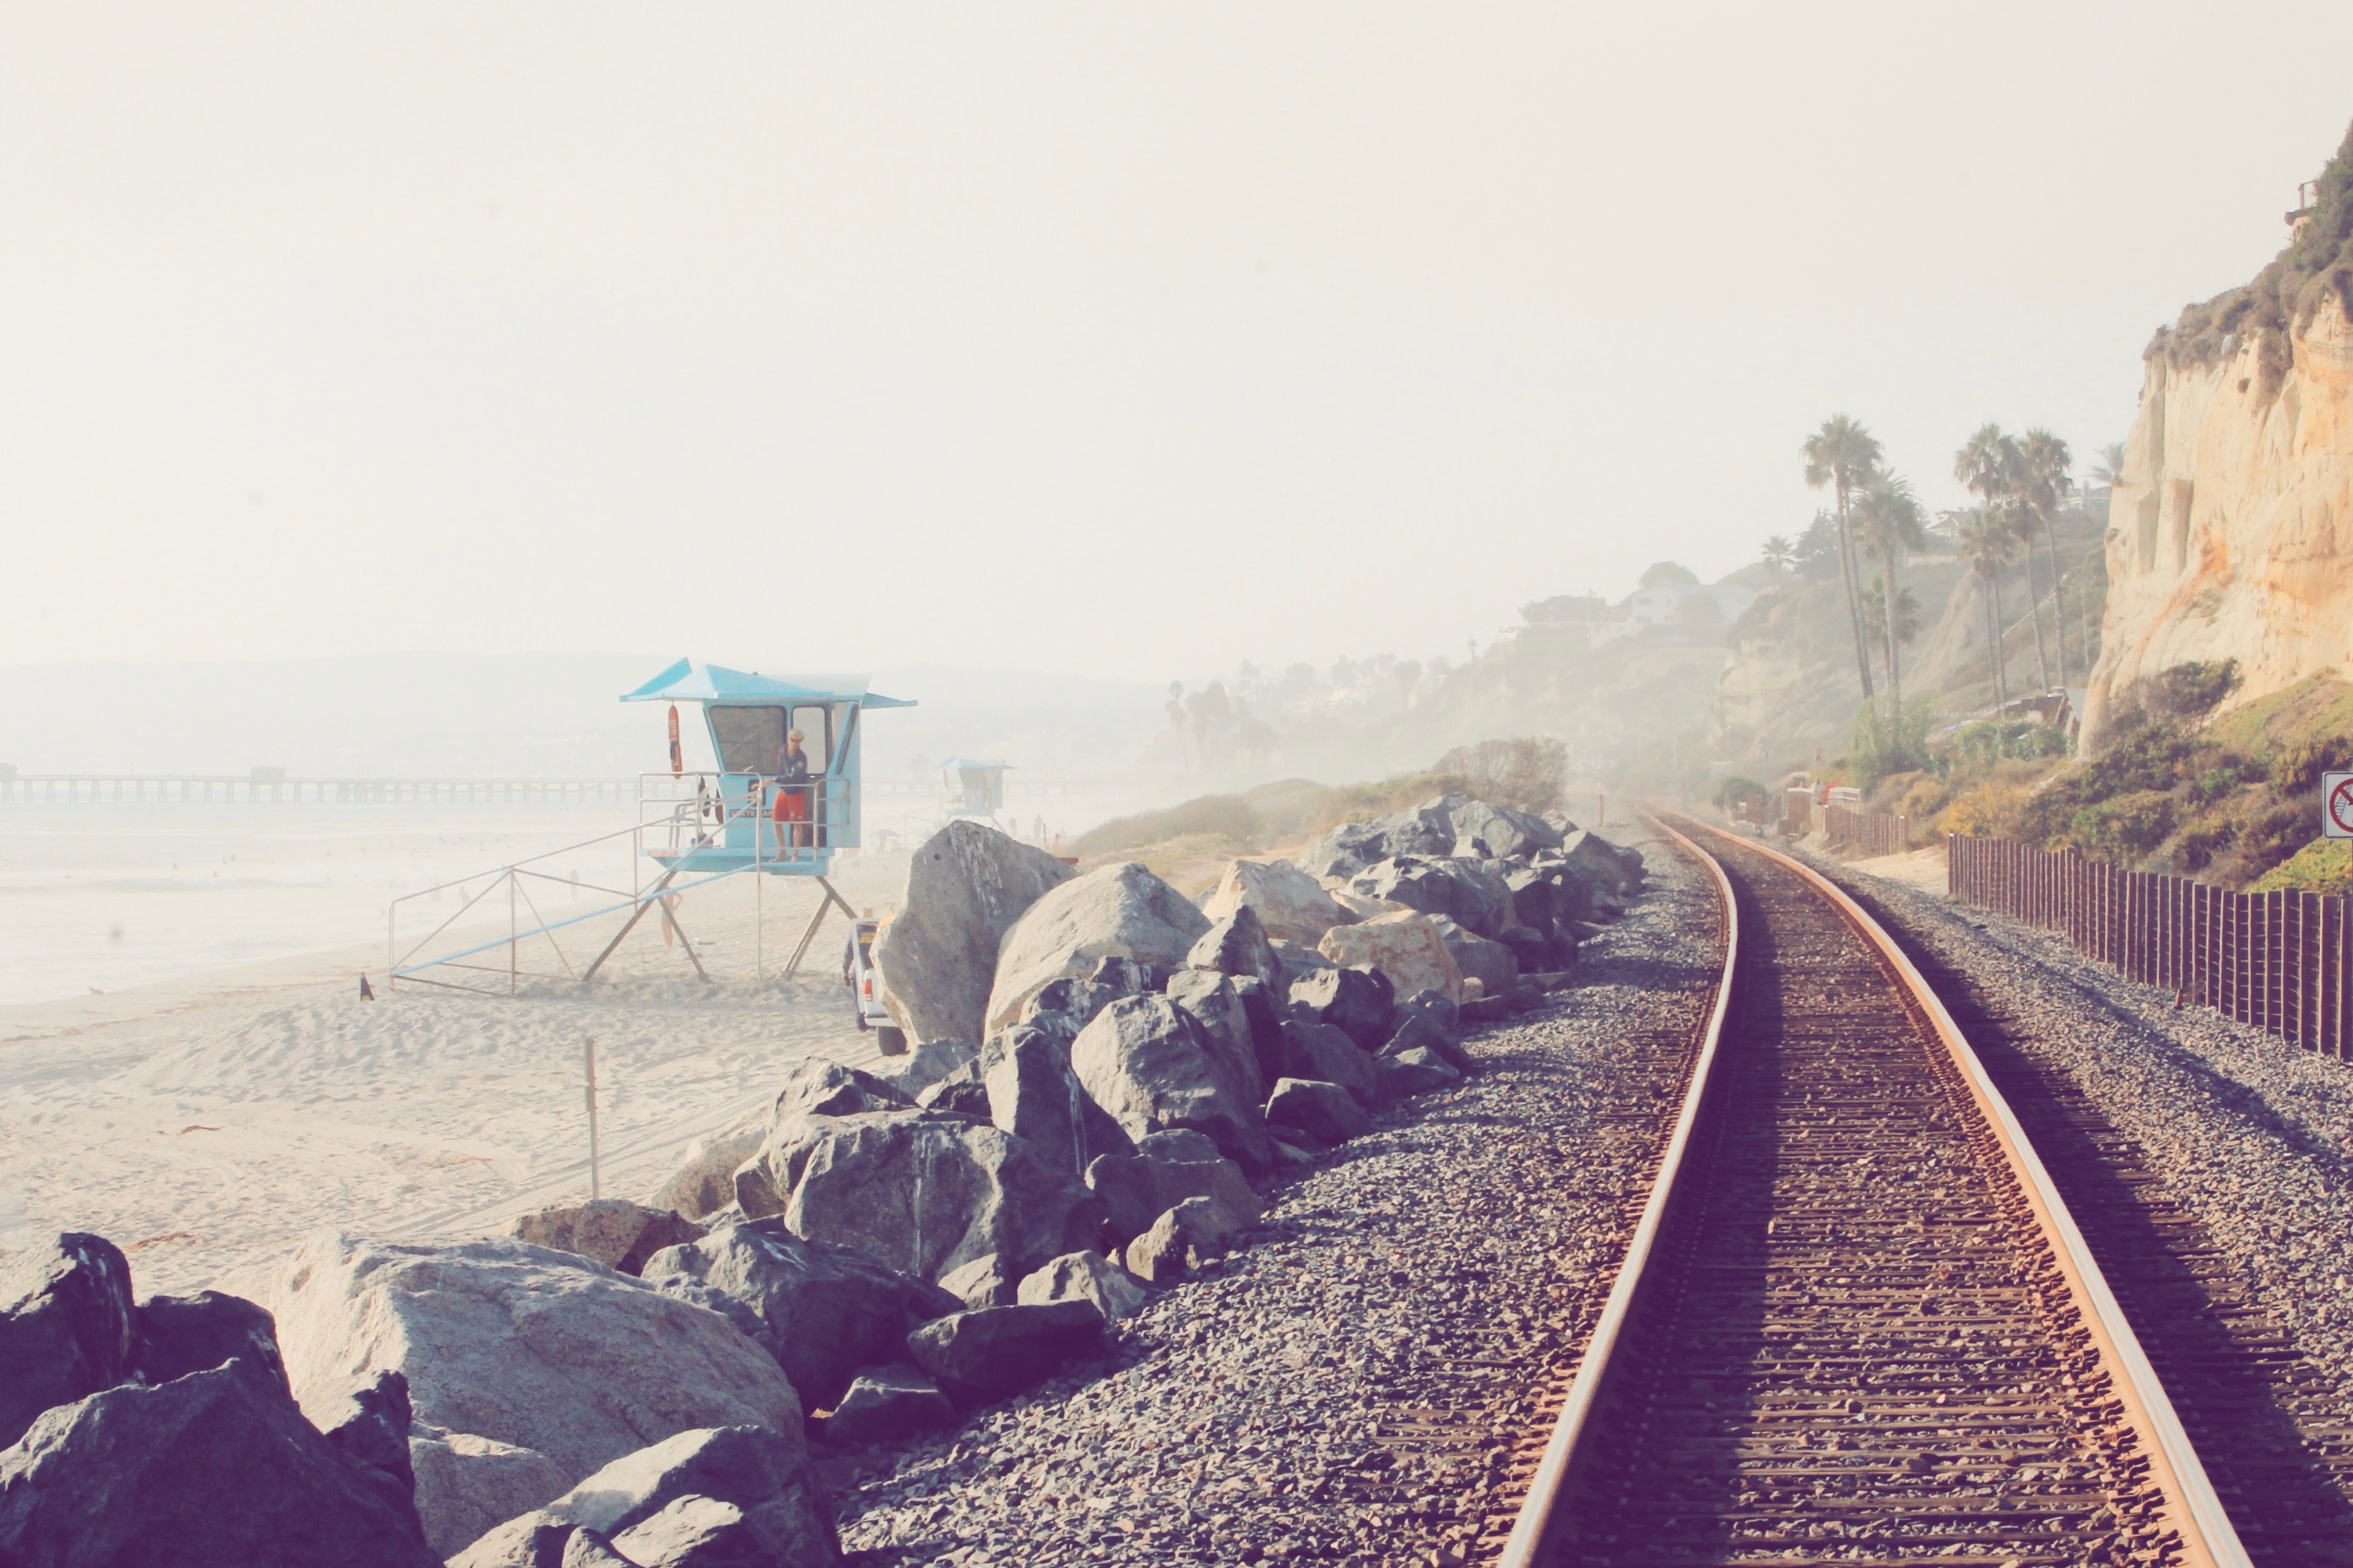
track, transport, vehicle